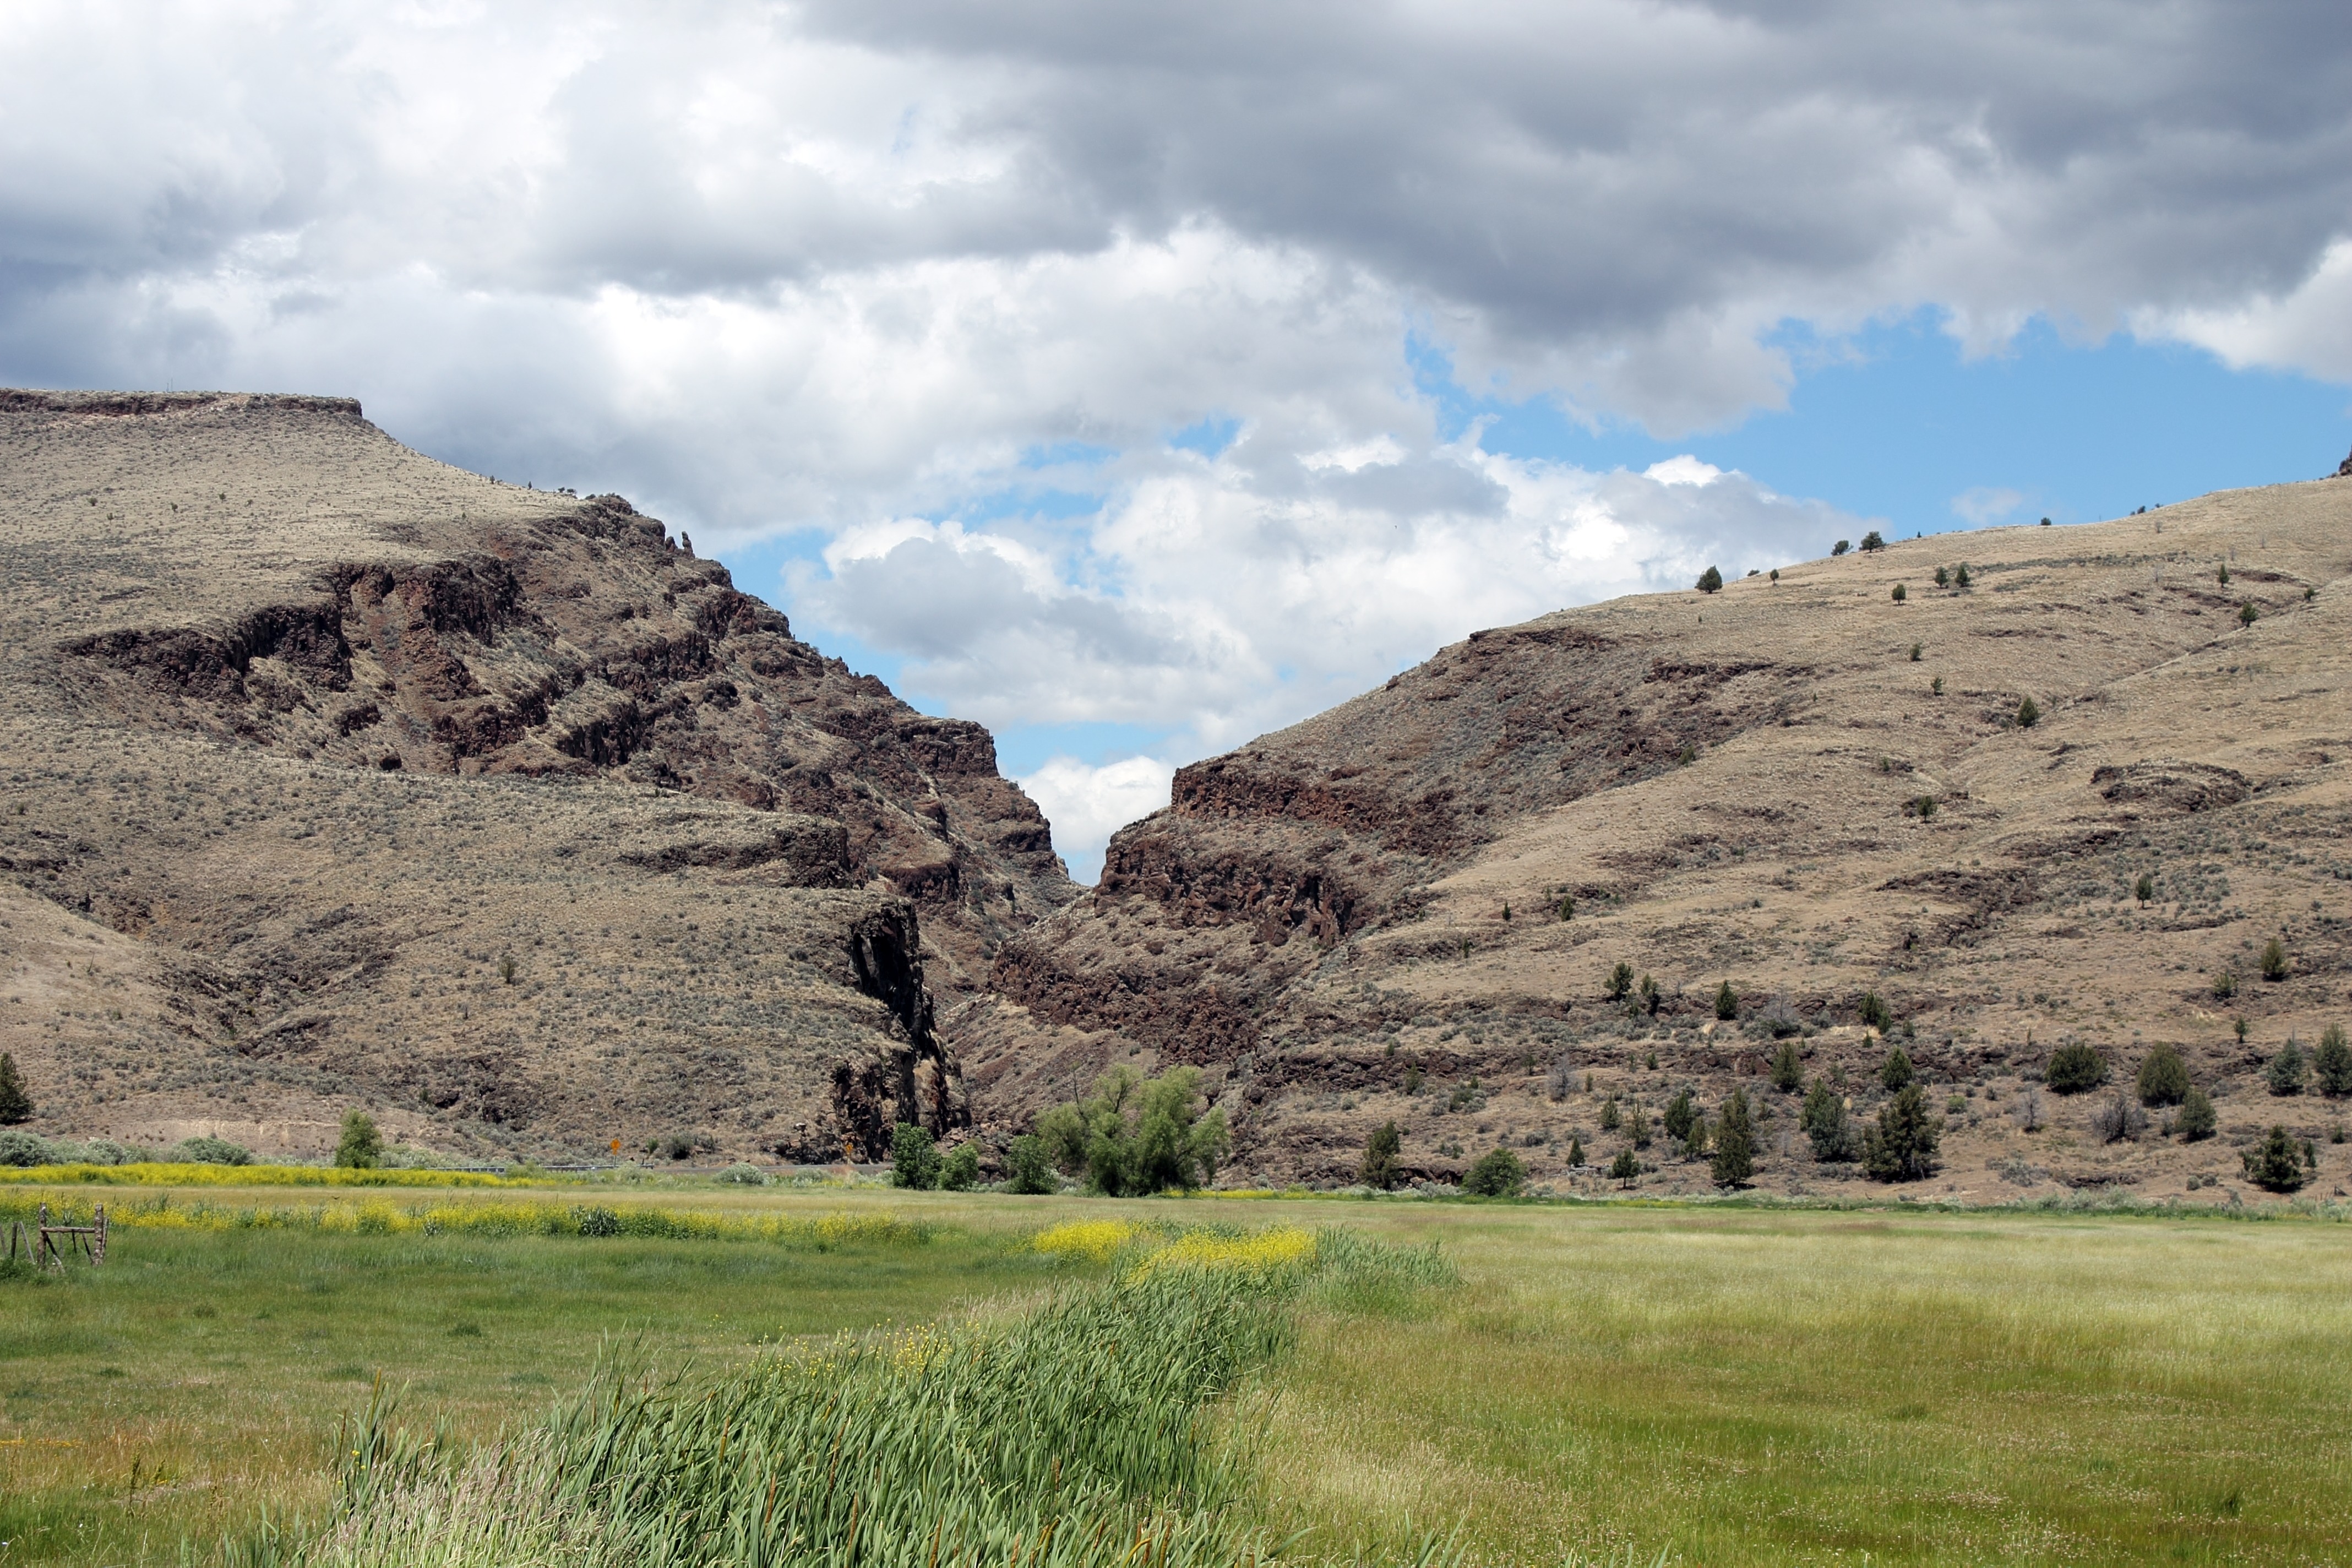
landscape, nature, rock, wilderness, mountain, field, meadow, prairie, hill, valley, land, mountain range, rural, green, flow, scenic, pasture, ranch, usa, canyon, plain, clouds, geology, grassland, badlands, plateau, lava, fell, ecosystem, volcanic, oregon, east, steppe, rural area, landform, national monument, john day, natural environment, geographical feature, mountainous landforms, fossil beds, picture gorge